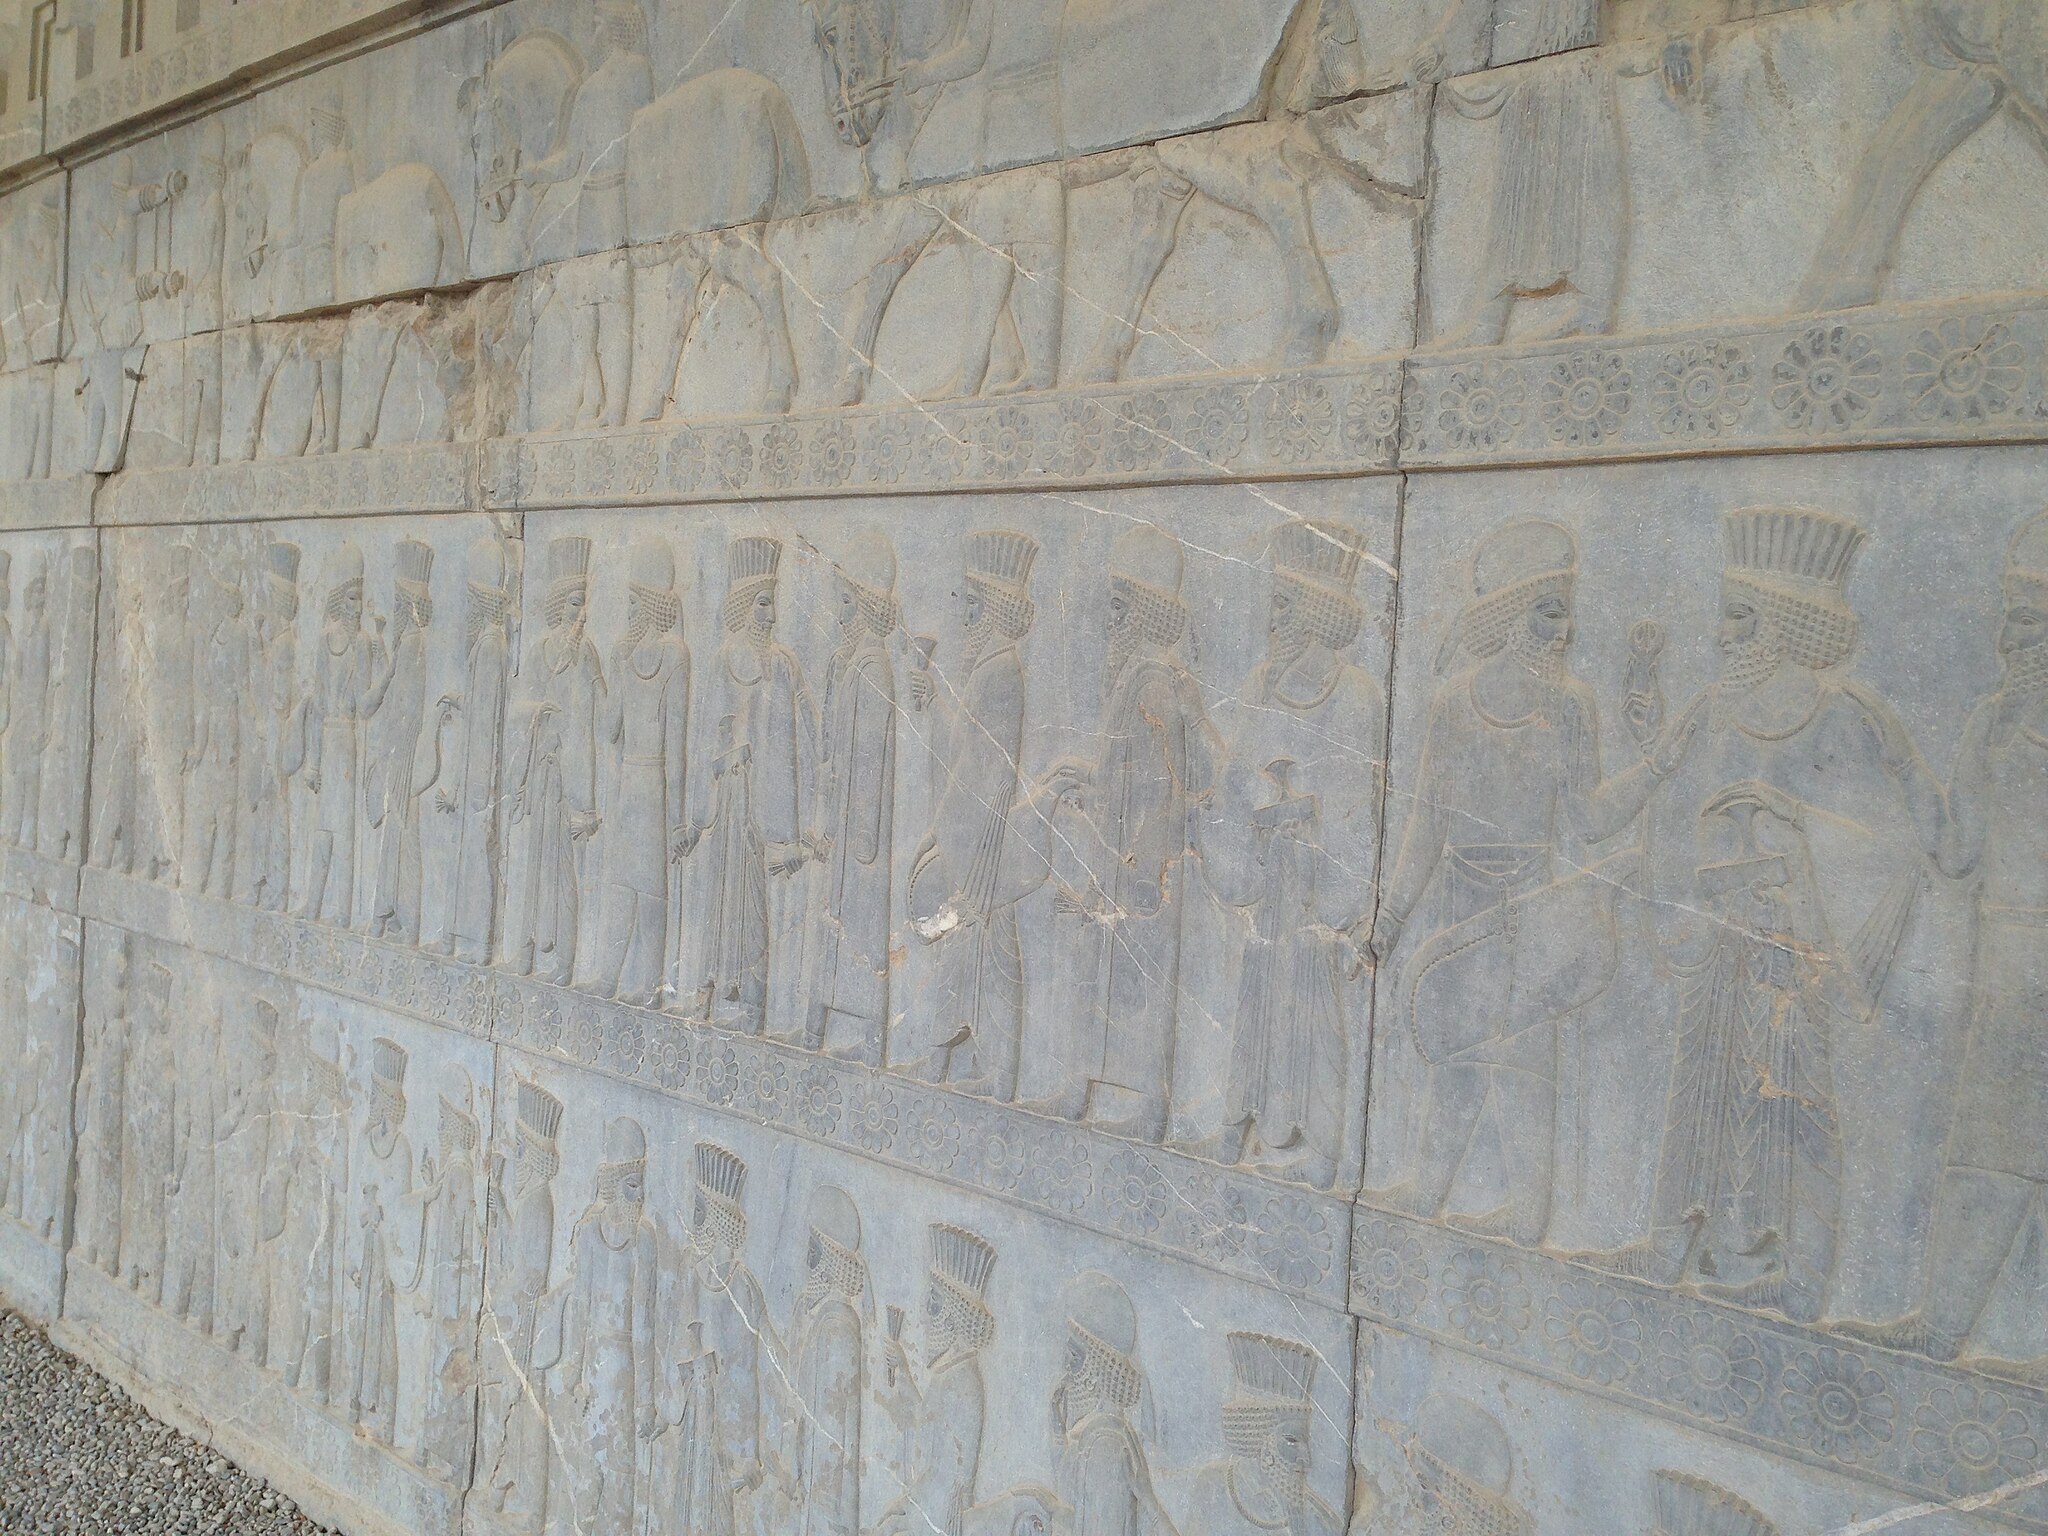
Title: Divarparse213
Description: دیوار شمالی قصر پارسه، ایران
Date: 2013-05-01 12:55:54
Categories: Taken with iPhone 5, Self-published work, Relief of dignitaries at court ceremony, Apadana of Persepolis